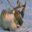
Label: deer